Pamela J. Green

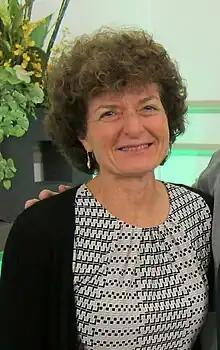
In 2014

Pamela J. Green is Crawford H. Greenewalt Chair, Professor of Plant and Soil Sciences and Professor of Marine Studies at the University of Delaware. She has researched the uses for RNA, one of the three major biological macromolecules that are essential for all known forms of life.